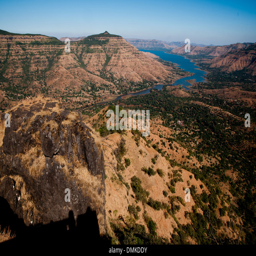
a large valley with lake